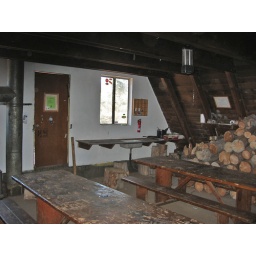
Ludlow Hut interior, showing kitchen area on first floor (photo by Bruce Rienzo)